Freeze (art exhibition)

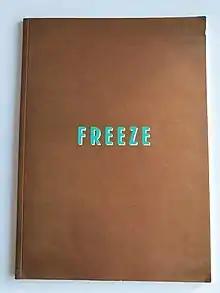
Freeze Exhibition Catalogue

Freeze is the title of an art exhibition that took place in July 1988 in an empty London Port Authority building (the old fire station) at Surrey Docks in London Docklands. Its main organiser was Damien Hirst. It was significant in the subsequent development of the Young British Artists.